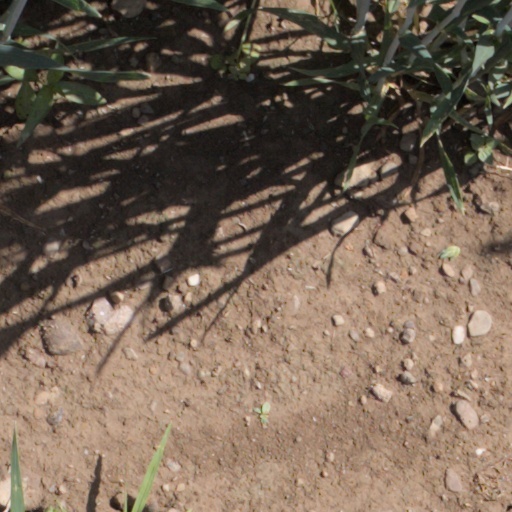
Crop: wheat